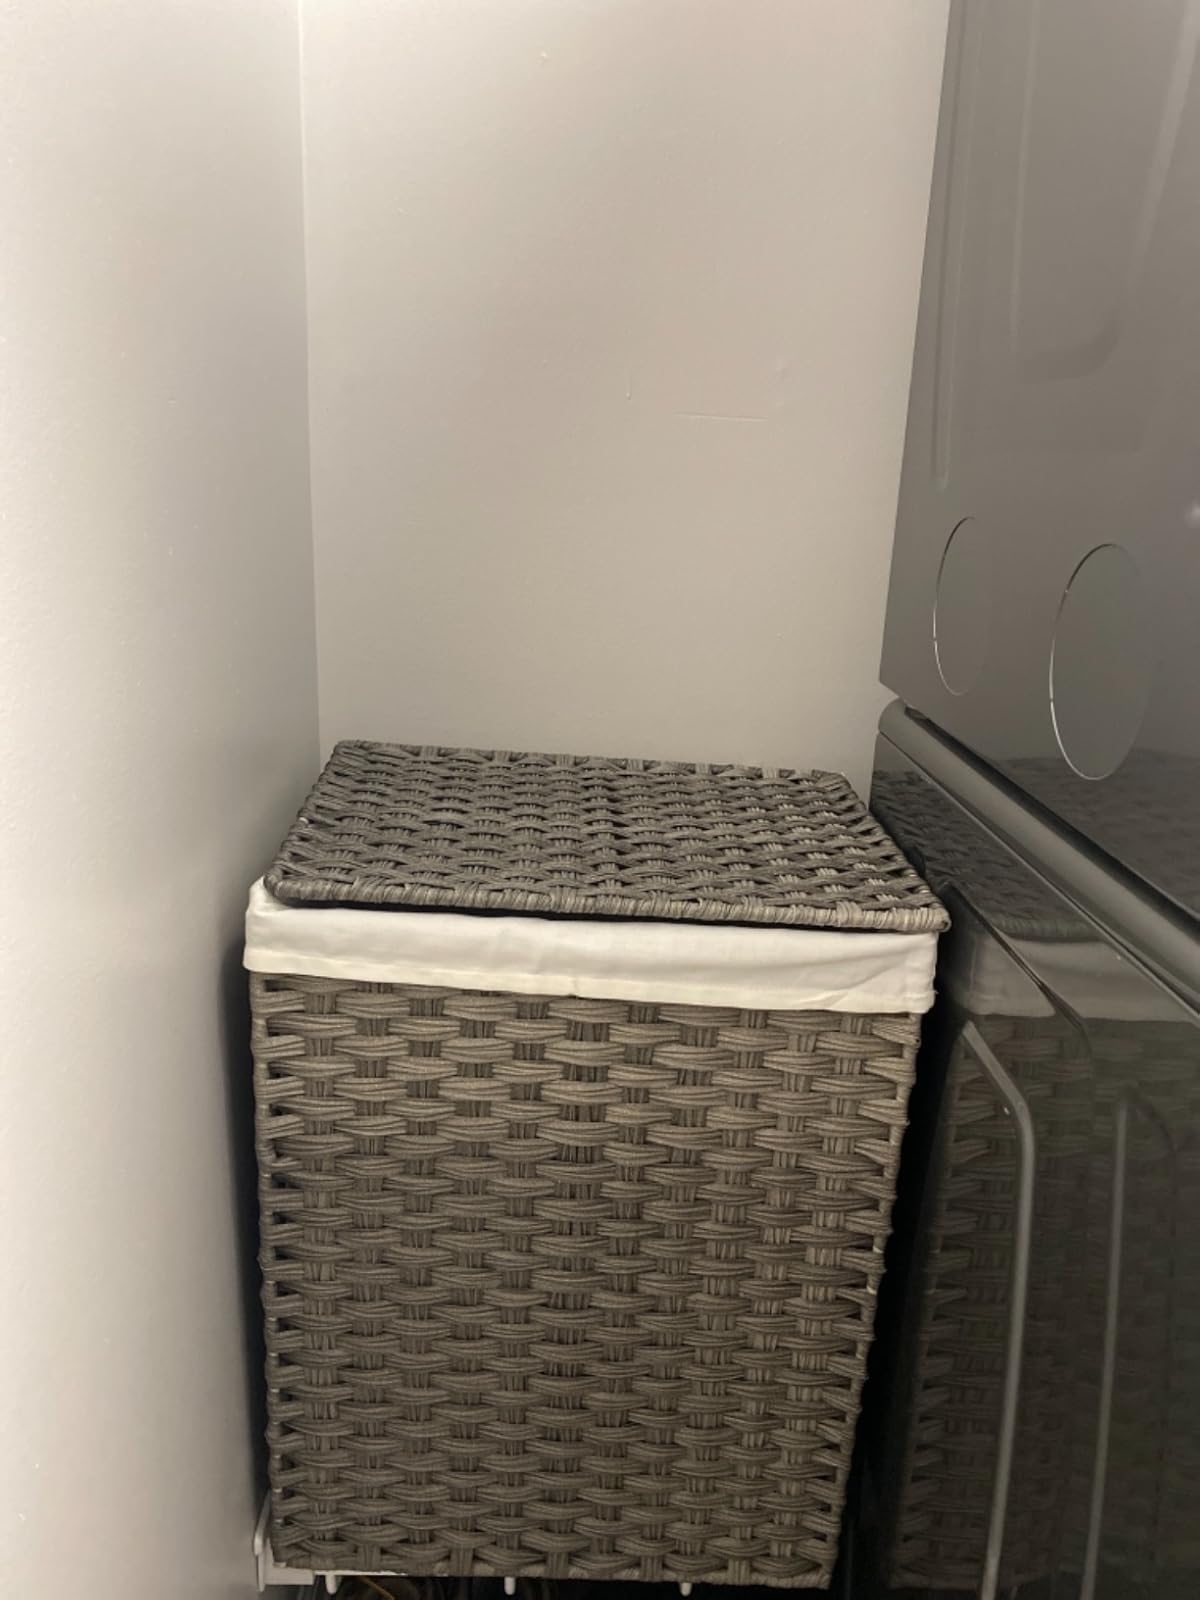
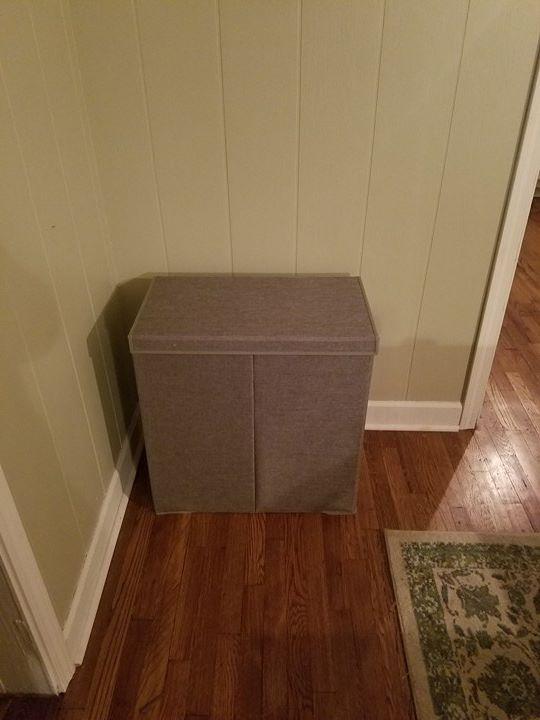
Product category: items_hamper
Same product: no